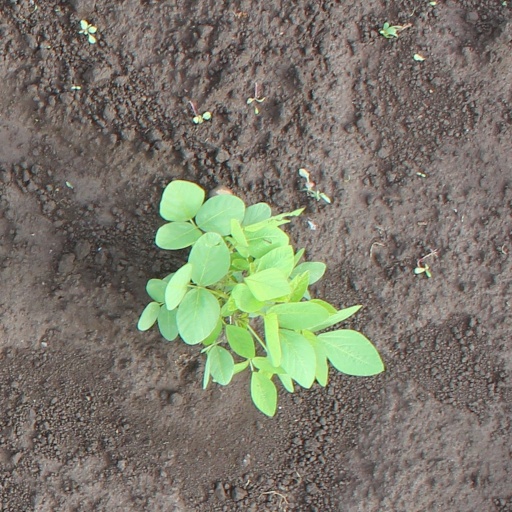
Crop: soybean